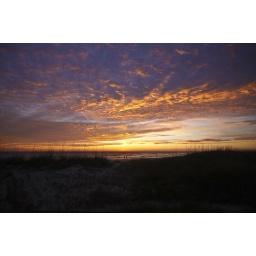
runners taking in the morning sunrise - I went out this morning to get the paper and the sky was on fire